Telyn y Plant

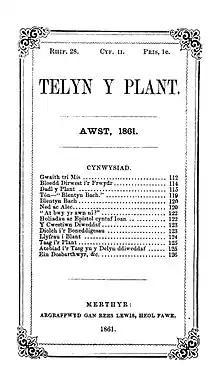
Telyn y Plant (Welsh Journal)

Telyn y Plant was a 19th-century Welsh language periodical. It was produced for Welsh speaking young people involved with the anti alcohol charity "Band of Hope", now known as Hope UK, by Methodist minister Thomas Levi (1825-1916), and musician John Roberts (Ieuan Gwyllt, 1822-1877), in 1859. It contained mainly articles on subjects such as temperance, religion, and the activities of the Band of Hope, along with music and poetry.